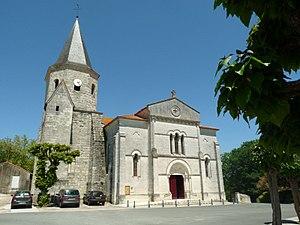
église de St-Aigulin, Charente-Maritime, France
Saint-Aigulin est une commune du Sud-Ouest de la France située dans le département de la Charente-Maritime.
Les églises de la Charente-Maritime présentent une grande diversité, d'une commune à une autre, et se distinguent par des styles et des périodes de construction différentes. De nombreux édifices témoignent cependant de l'épanouissement, aux XIᵉ et XIIᵉ siècles d'une forme d'art roman spécifique, appelée art roman saintongeais, caractérisée par une simplicité des formes et un décor sculpté, souvent très riche.